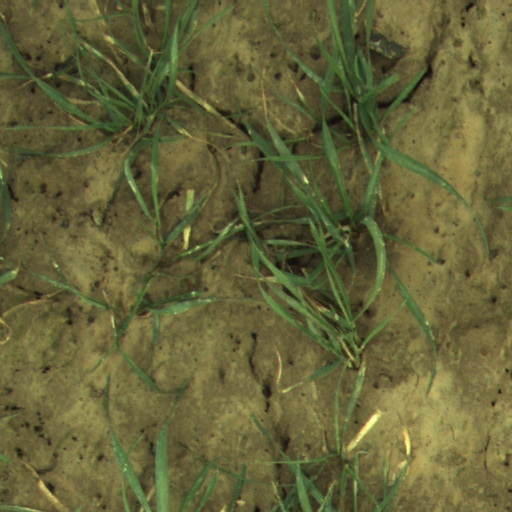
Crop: wheat